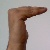
The image shows a hand gesture representing a space in Indian Sign Language.